Leo Borchard

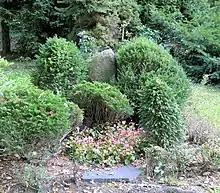
Memorial, Berlin-Steglitz, Germany

In 1943 Gottfried von Einem dedicated his Capriccio for Orchestra, op. 2 to him. Borchard also conducted the world premiere with the Berlin Philharmonic on 11 March 1943.